New South Wales

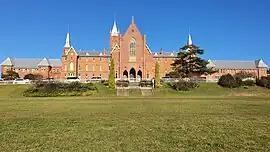
St Stanislaus' College is a secondary day and boarding school in Bathurst

Askin's resignation in 1975 was followed by several short-lived premierships by Liberal Party leaders. When a general election came in 1976, the ALP under Neville Wran came to power. Wran was able to transform this narrow one seat victory into landslide wins (known as Wranslides) in 1978 and 1981.